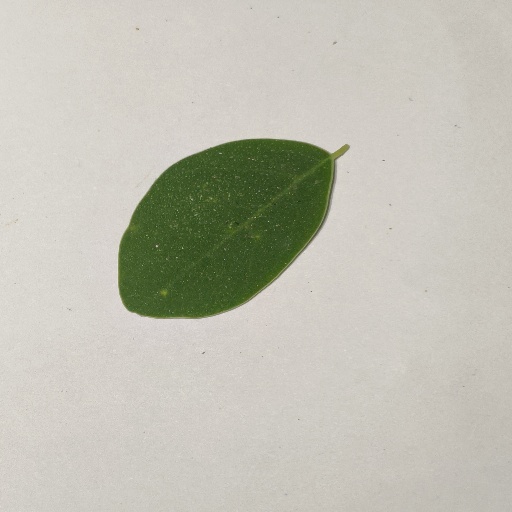
Species: Sojina
Leaf condition: Healthy Leaf